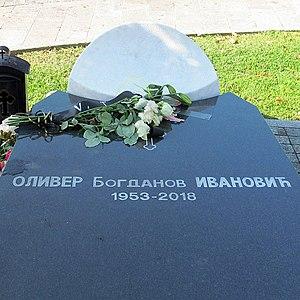
Oliver Ivanović, en serbe cyrillique Оливер Ивановић, né le 1ᵉʳ avril 1953 à Rznić en Yougoslavie et mort le 16 janvier 2018 à Kosovska Mitrovica au Kosovo, est un homme politique serbe.